Joseph Helm

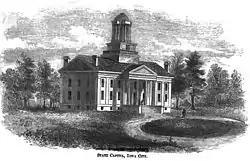
Iowa Old Capitol Building at the center of the University of Iowa campus, Iowa City, 1855

He attended University of Iowa and was a member of Phi Kappa Psi in the class of 1871. He then taught and became a superintendent in the Arkansas schools of Van Buren and Little Rock until 1873. While he was an educator, he also studied for the bar. He returned to the University of Iowa in 1873 and earned an LL B. degree in 1874. He was the second in a class of 74 students. He moved to Colorado Springs, Colorado, where he was admitted to the bar in 1875. In 1890, he received an honorary Doctor of Law (LLD) from the University of Iowa.